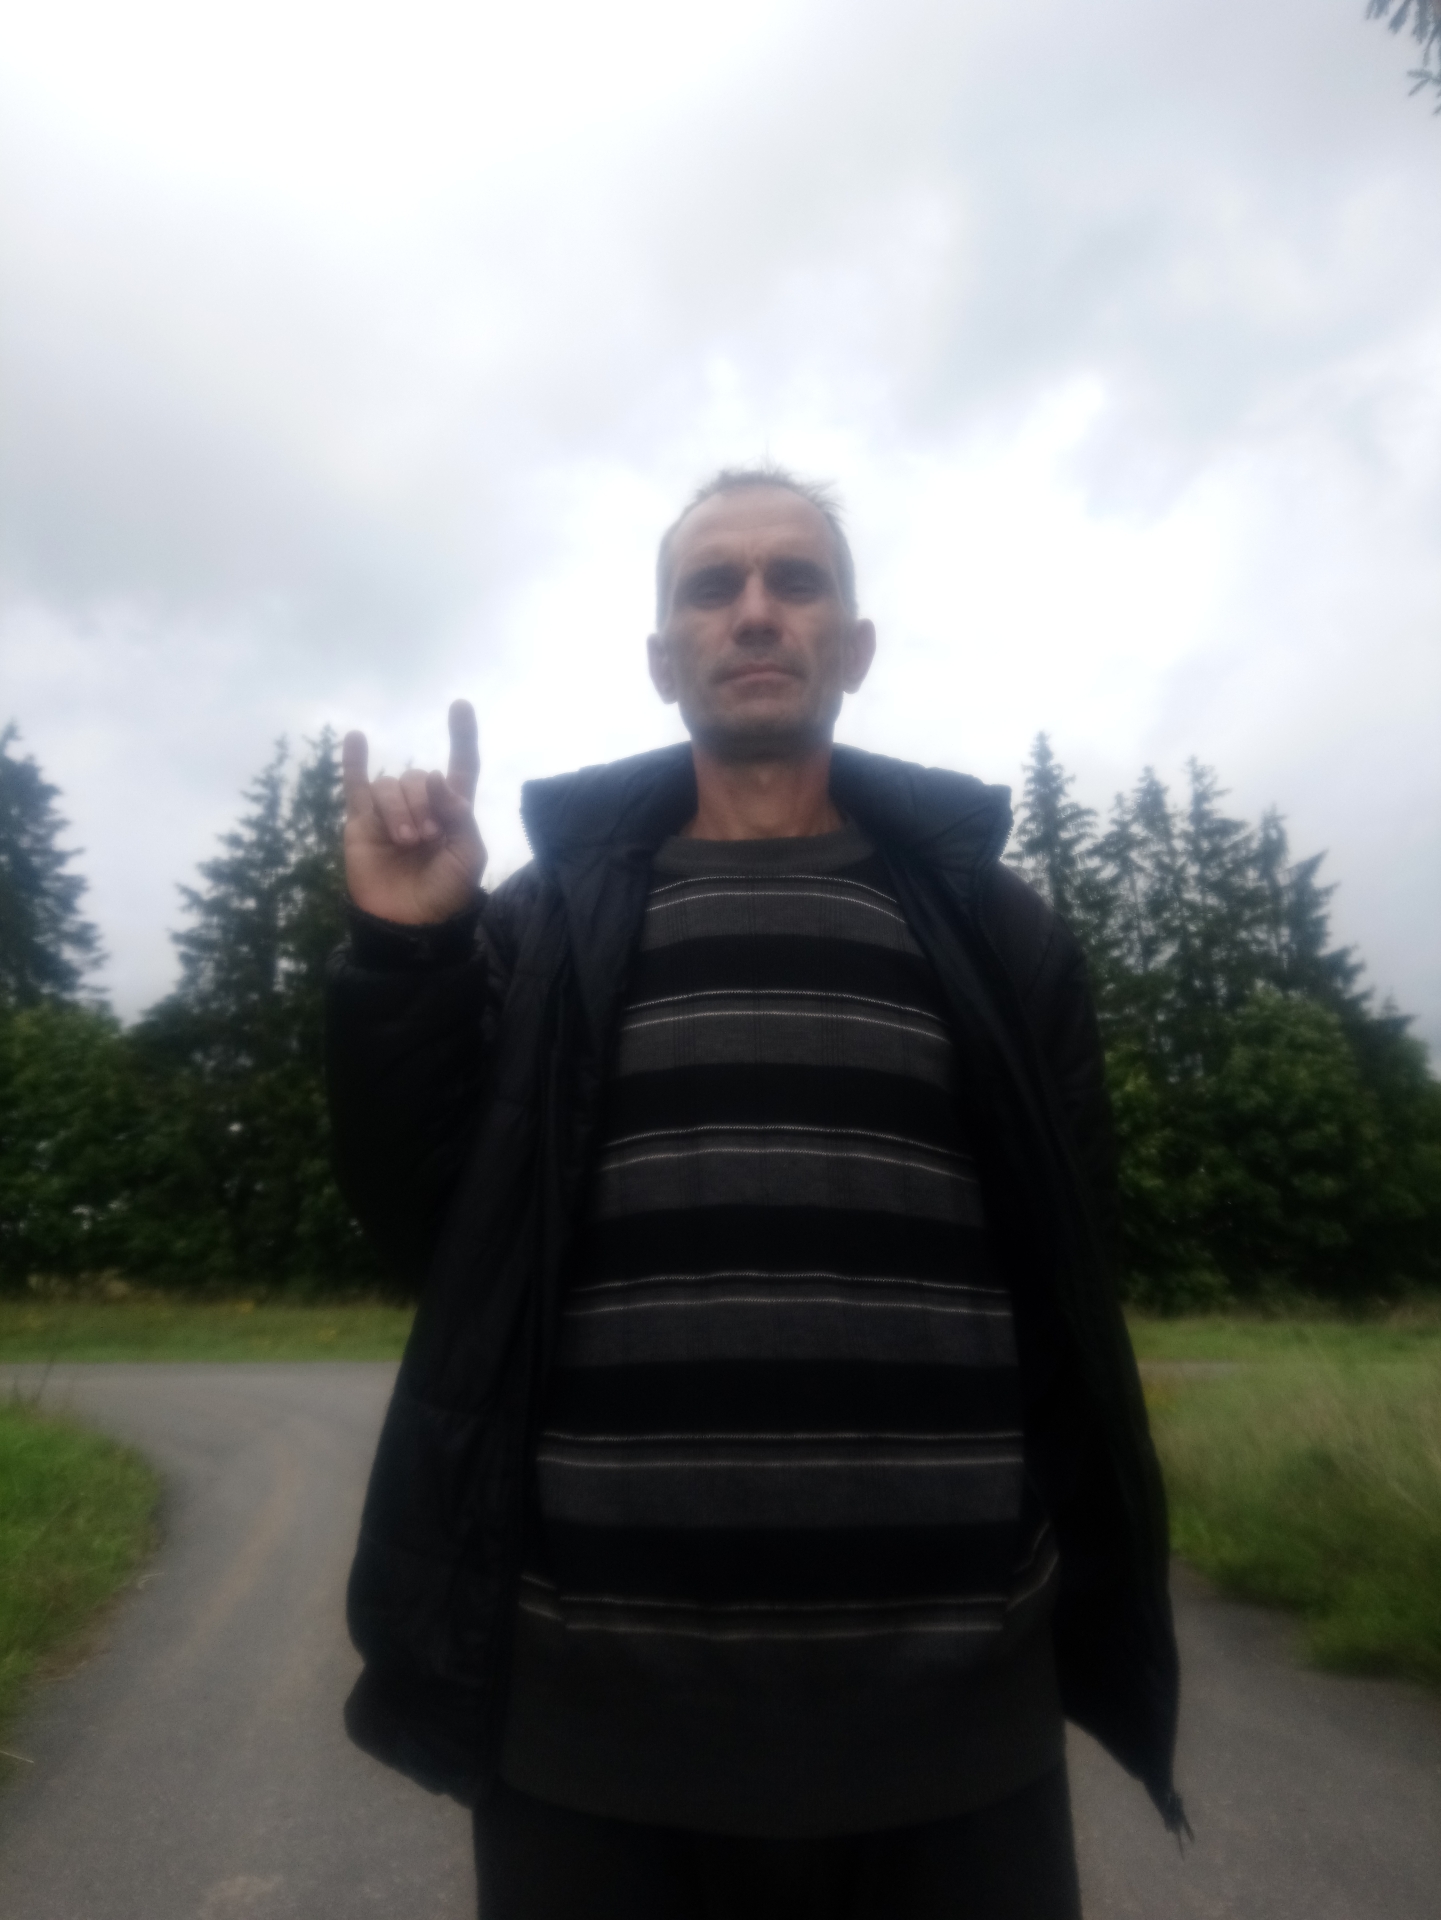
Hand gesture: rock